Netsuke

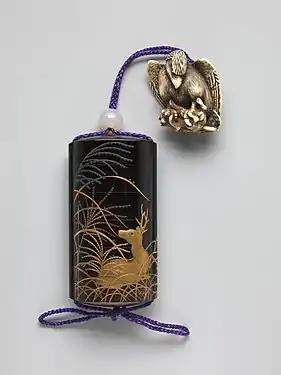
An ivory with an eagle design and an with a deer design. The combination of and creates a story of an eagle preying on deer. Edo period, 18th century

Traditionally, Japanese clothing – first the and its later evolution, the kimono – did not have pockets. Though the sleeves of the kimono could be used to store small items, the men who wore kimono needed a larger and stronger container in which to store personal belongings, such as pipes, tobacco, money and seals, resulting in the development of containers known as , which were hung by cords from the robes' sashes.